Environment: real
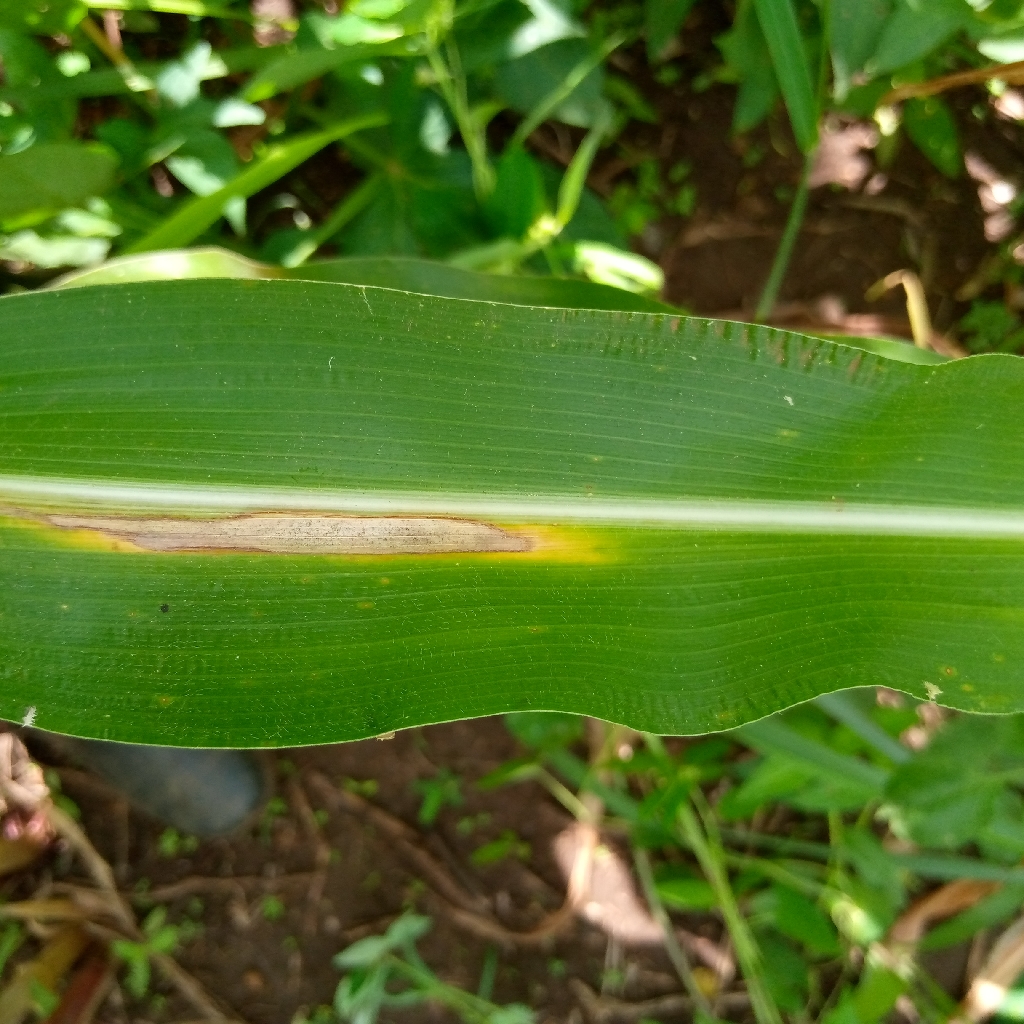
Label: northern_corn_leaf_blight